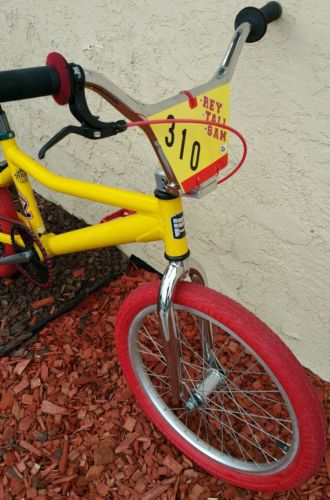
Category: bicycle